Polish Mexicans

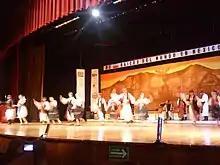
Folk dance by the Polish community of Mexico City

There is a Polish diaspora in Mexico. According to the 2005 intercensal estimate, there were 971 Polish citizens living in Mexico. Furthermore, by the estimate of the Jewish community, there may be as many as 15,000 descendants of Jewish migrants from Poland living in Mexico.